Gilding

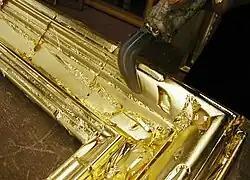
Gilded frame ready for burnishing with an agate stone tool

Gilding is a decorative technique for applying a very thin coating of gold over solid surfaces such as metal (most common), wood, porcelain, or stone. A gilded object is also described as "gilt". Where metal is gilded, the metal below was traditionally silver in the West, to make silver-gilt (or "vermeil") objects, but gilt-bronze is commonly used in China, and also called ormolu if it is Western. Methods of gilding include hand application and gluing, typically of gold leaf, chemical gilding, and electroplating, the last also called gold plating. Parcel-gilt (partial gilt) objects are only gilded over part of their surfaces. This may mean that all of the inside, and none of the outside, of a chalice or similar vessel is gilded, or that patterns or images are made up by using a combination of gilt and ungilted areas.